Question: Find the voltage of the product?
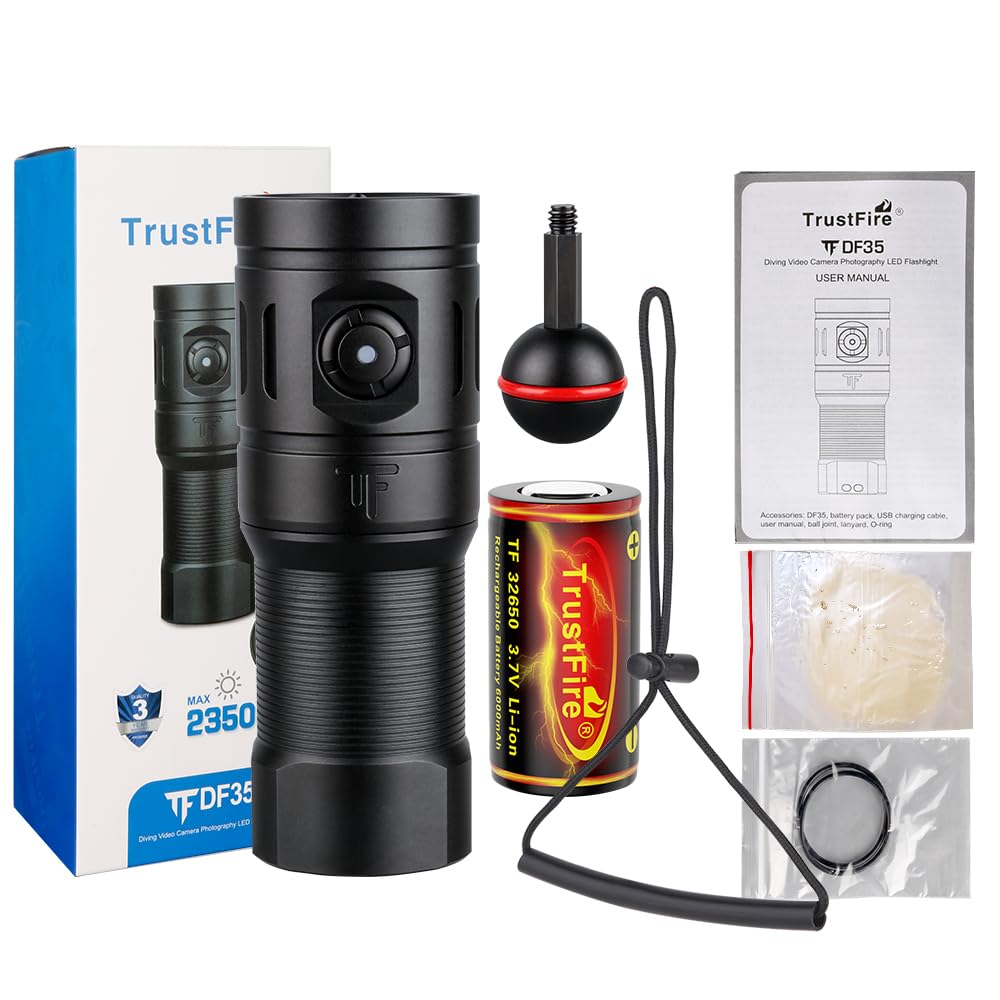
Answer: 3.7 volt